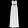
Label: Dress